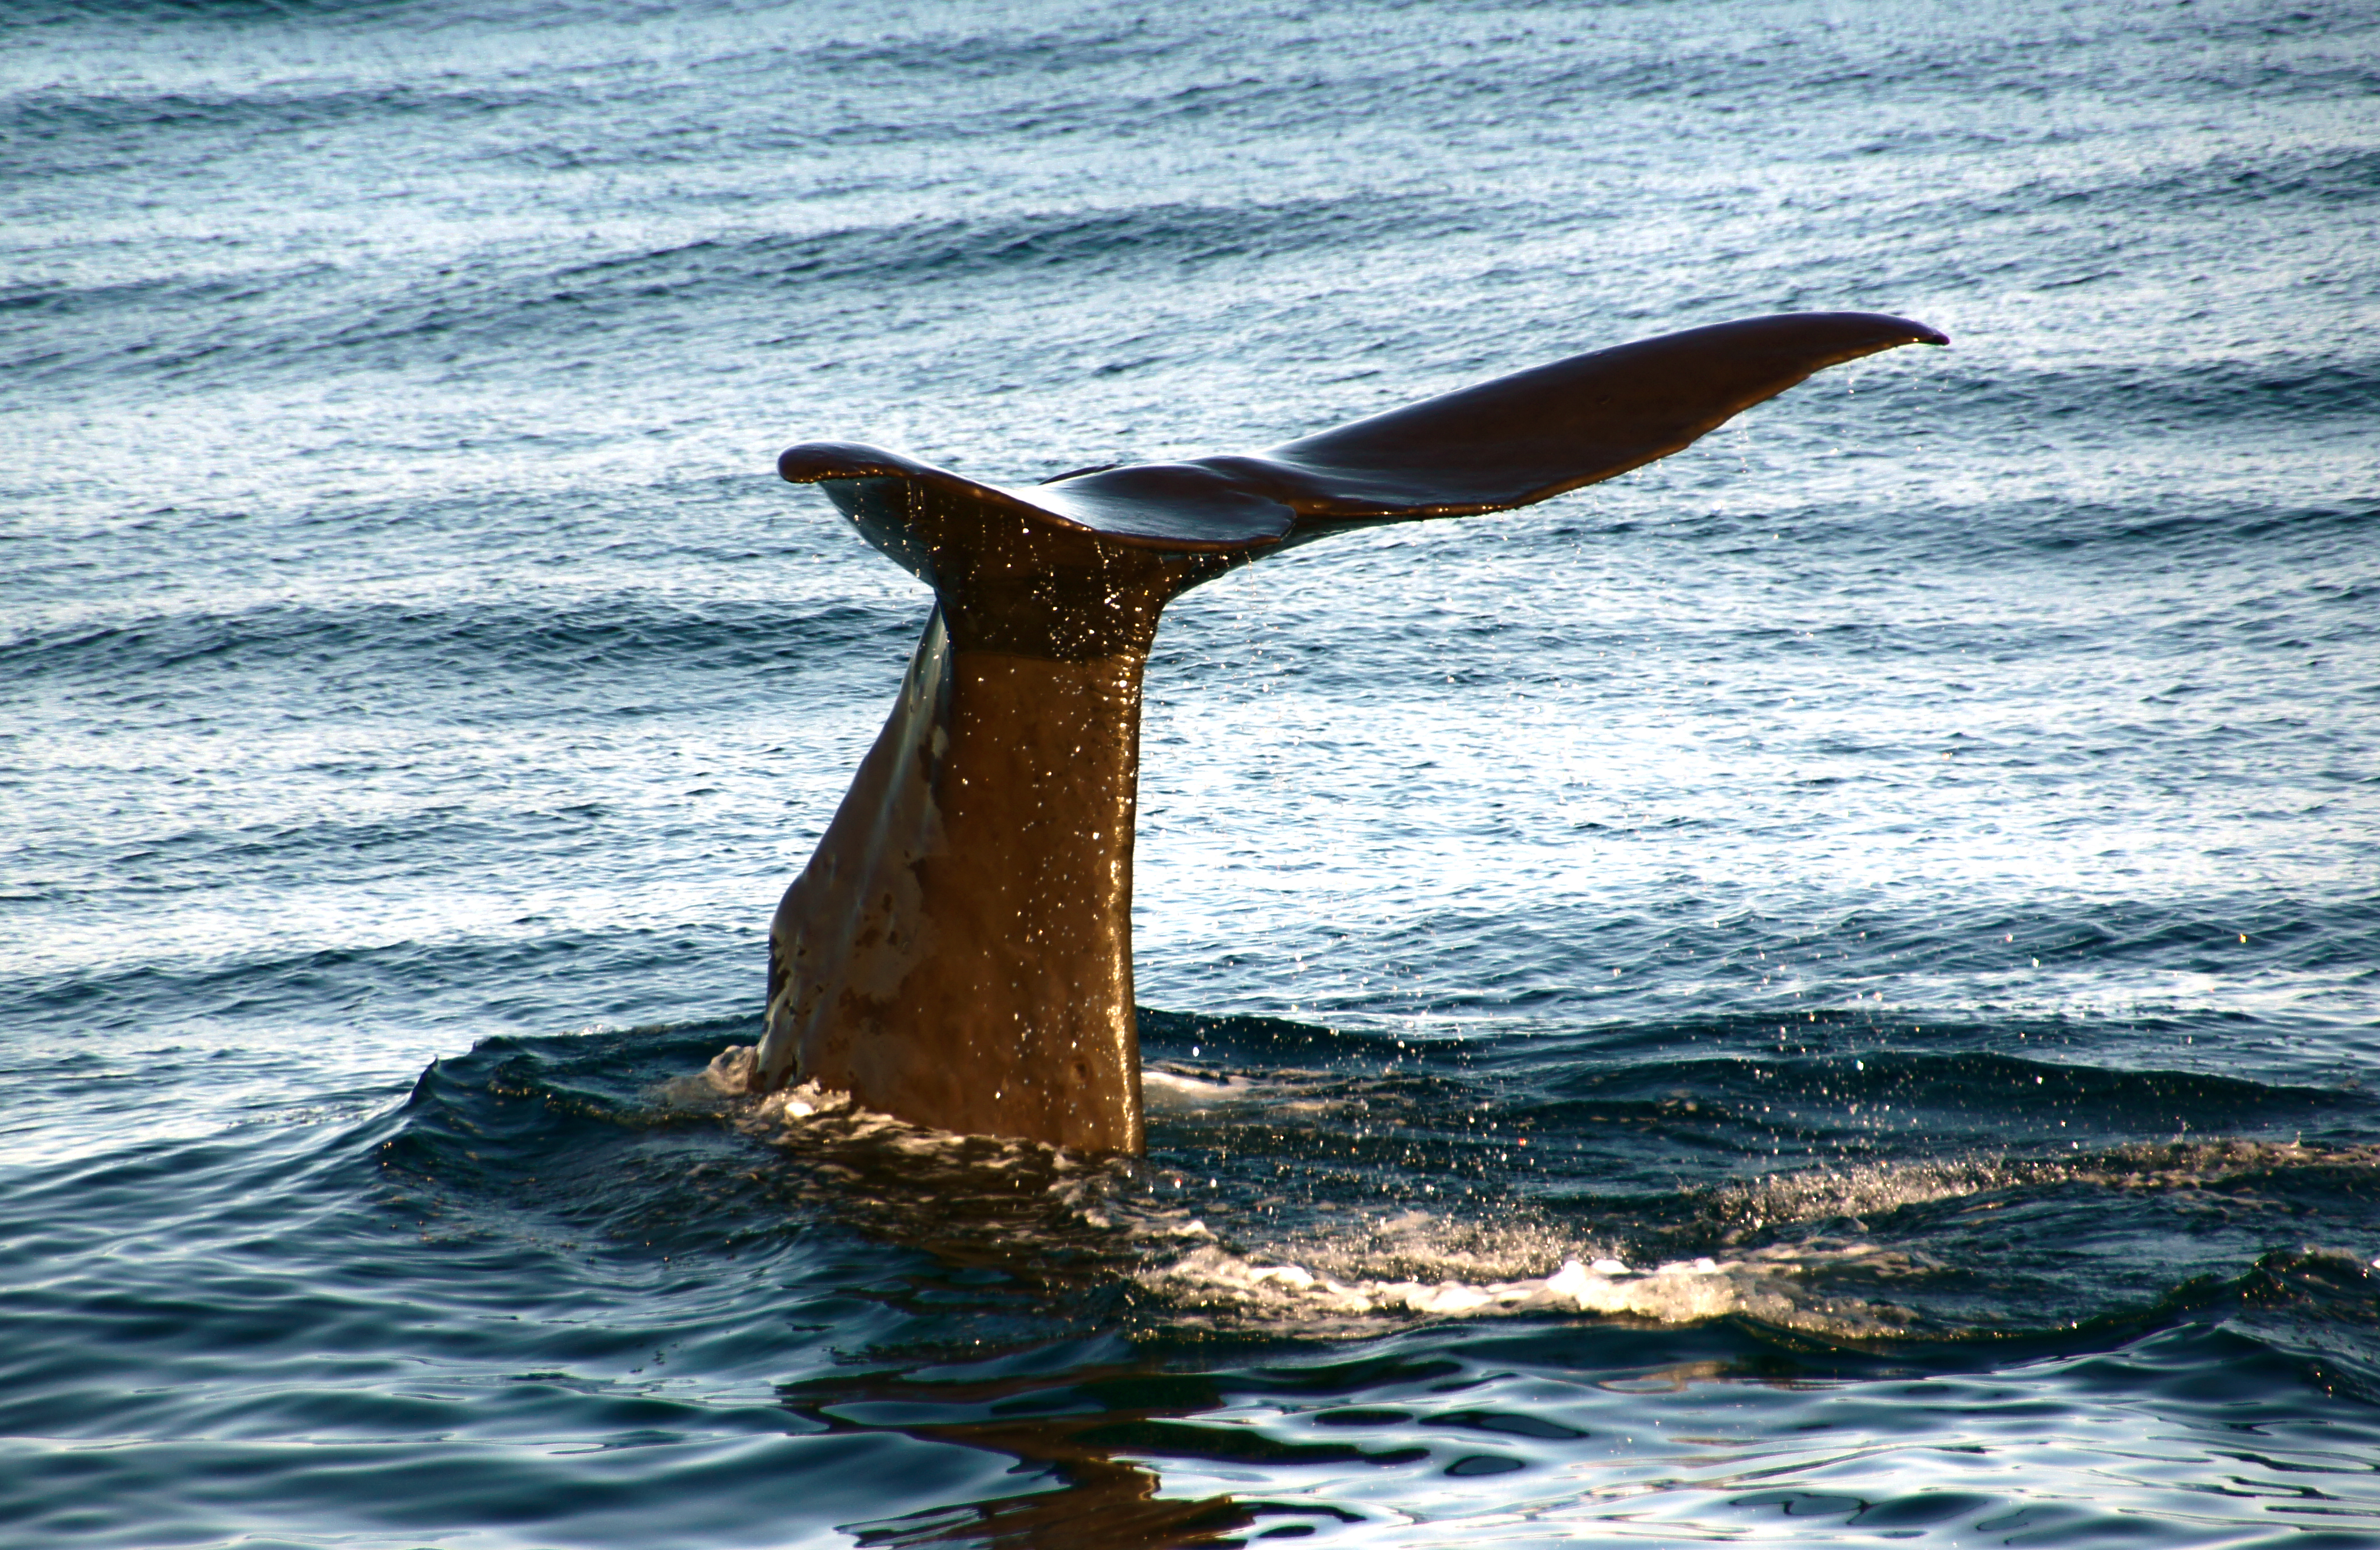
sea, coast, ocean, wave, mammal, humpback whale, publicdomain, newzealand, vertebrate, whale, spermwhale, whalewatchkaikoura, whaletails, whalefluke, whalekaikoura, oceanmammals, marine mammal, wind wave, whales dolphins and porpoises